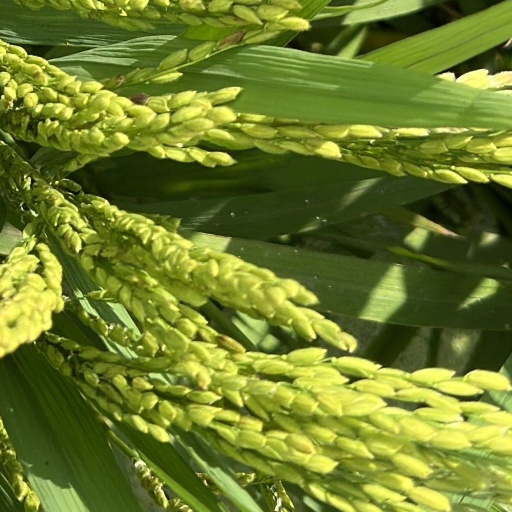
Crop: rice